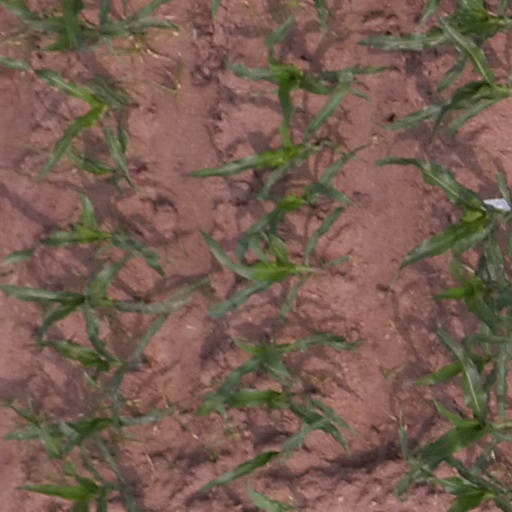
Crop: maize; corn